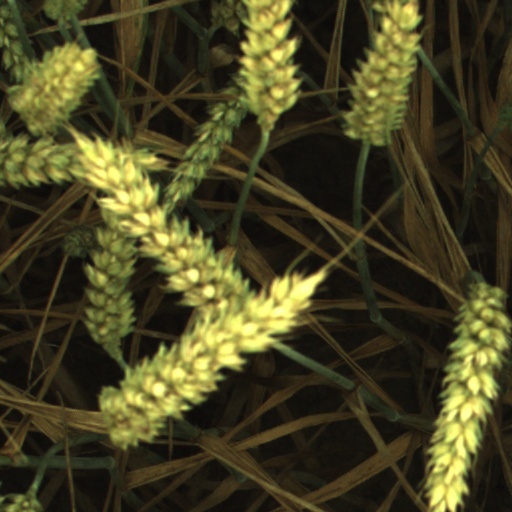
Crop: wheat